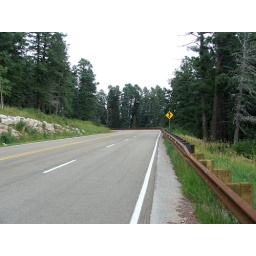
I think that's blue spruce and lodgepole pine in the background.